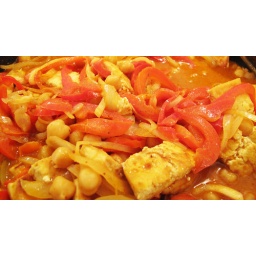
Masaman curry with red pepper, tofu, onion and chick peas over brown rice.